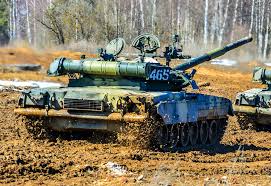
Label: Tank